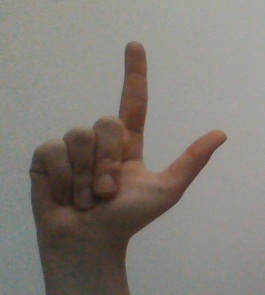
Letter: laam